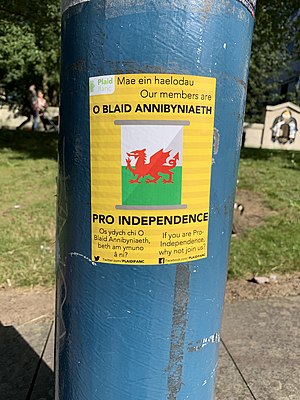
Plaid Cymru
Plakat fra Plaid Cymru Ifanc med opfordring til indmeldelse i partiet
Plaid Cymru [plaɪd ˈkəmri] er et politisk parti i Wales, Storbritannien, som har uafhængighed for Wales som politisk målsætning.